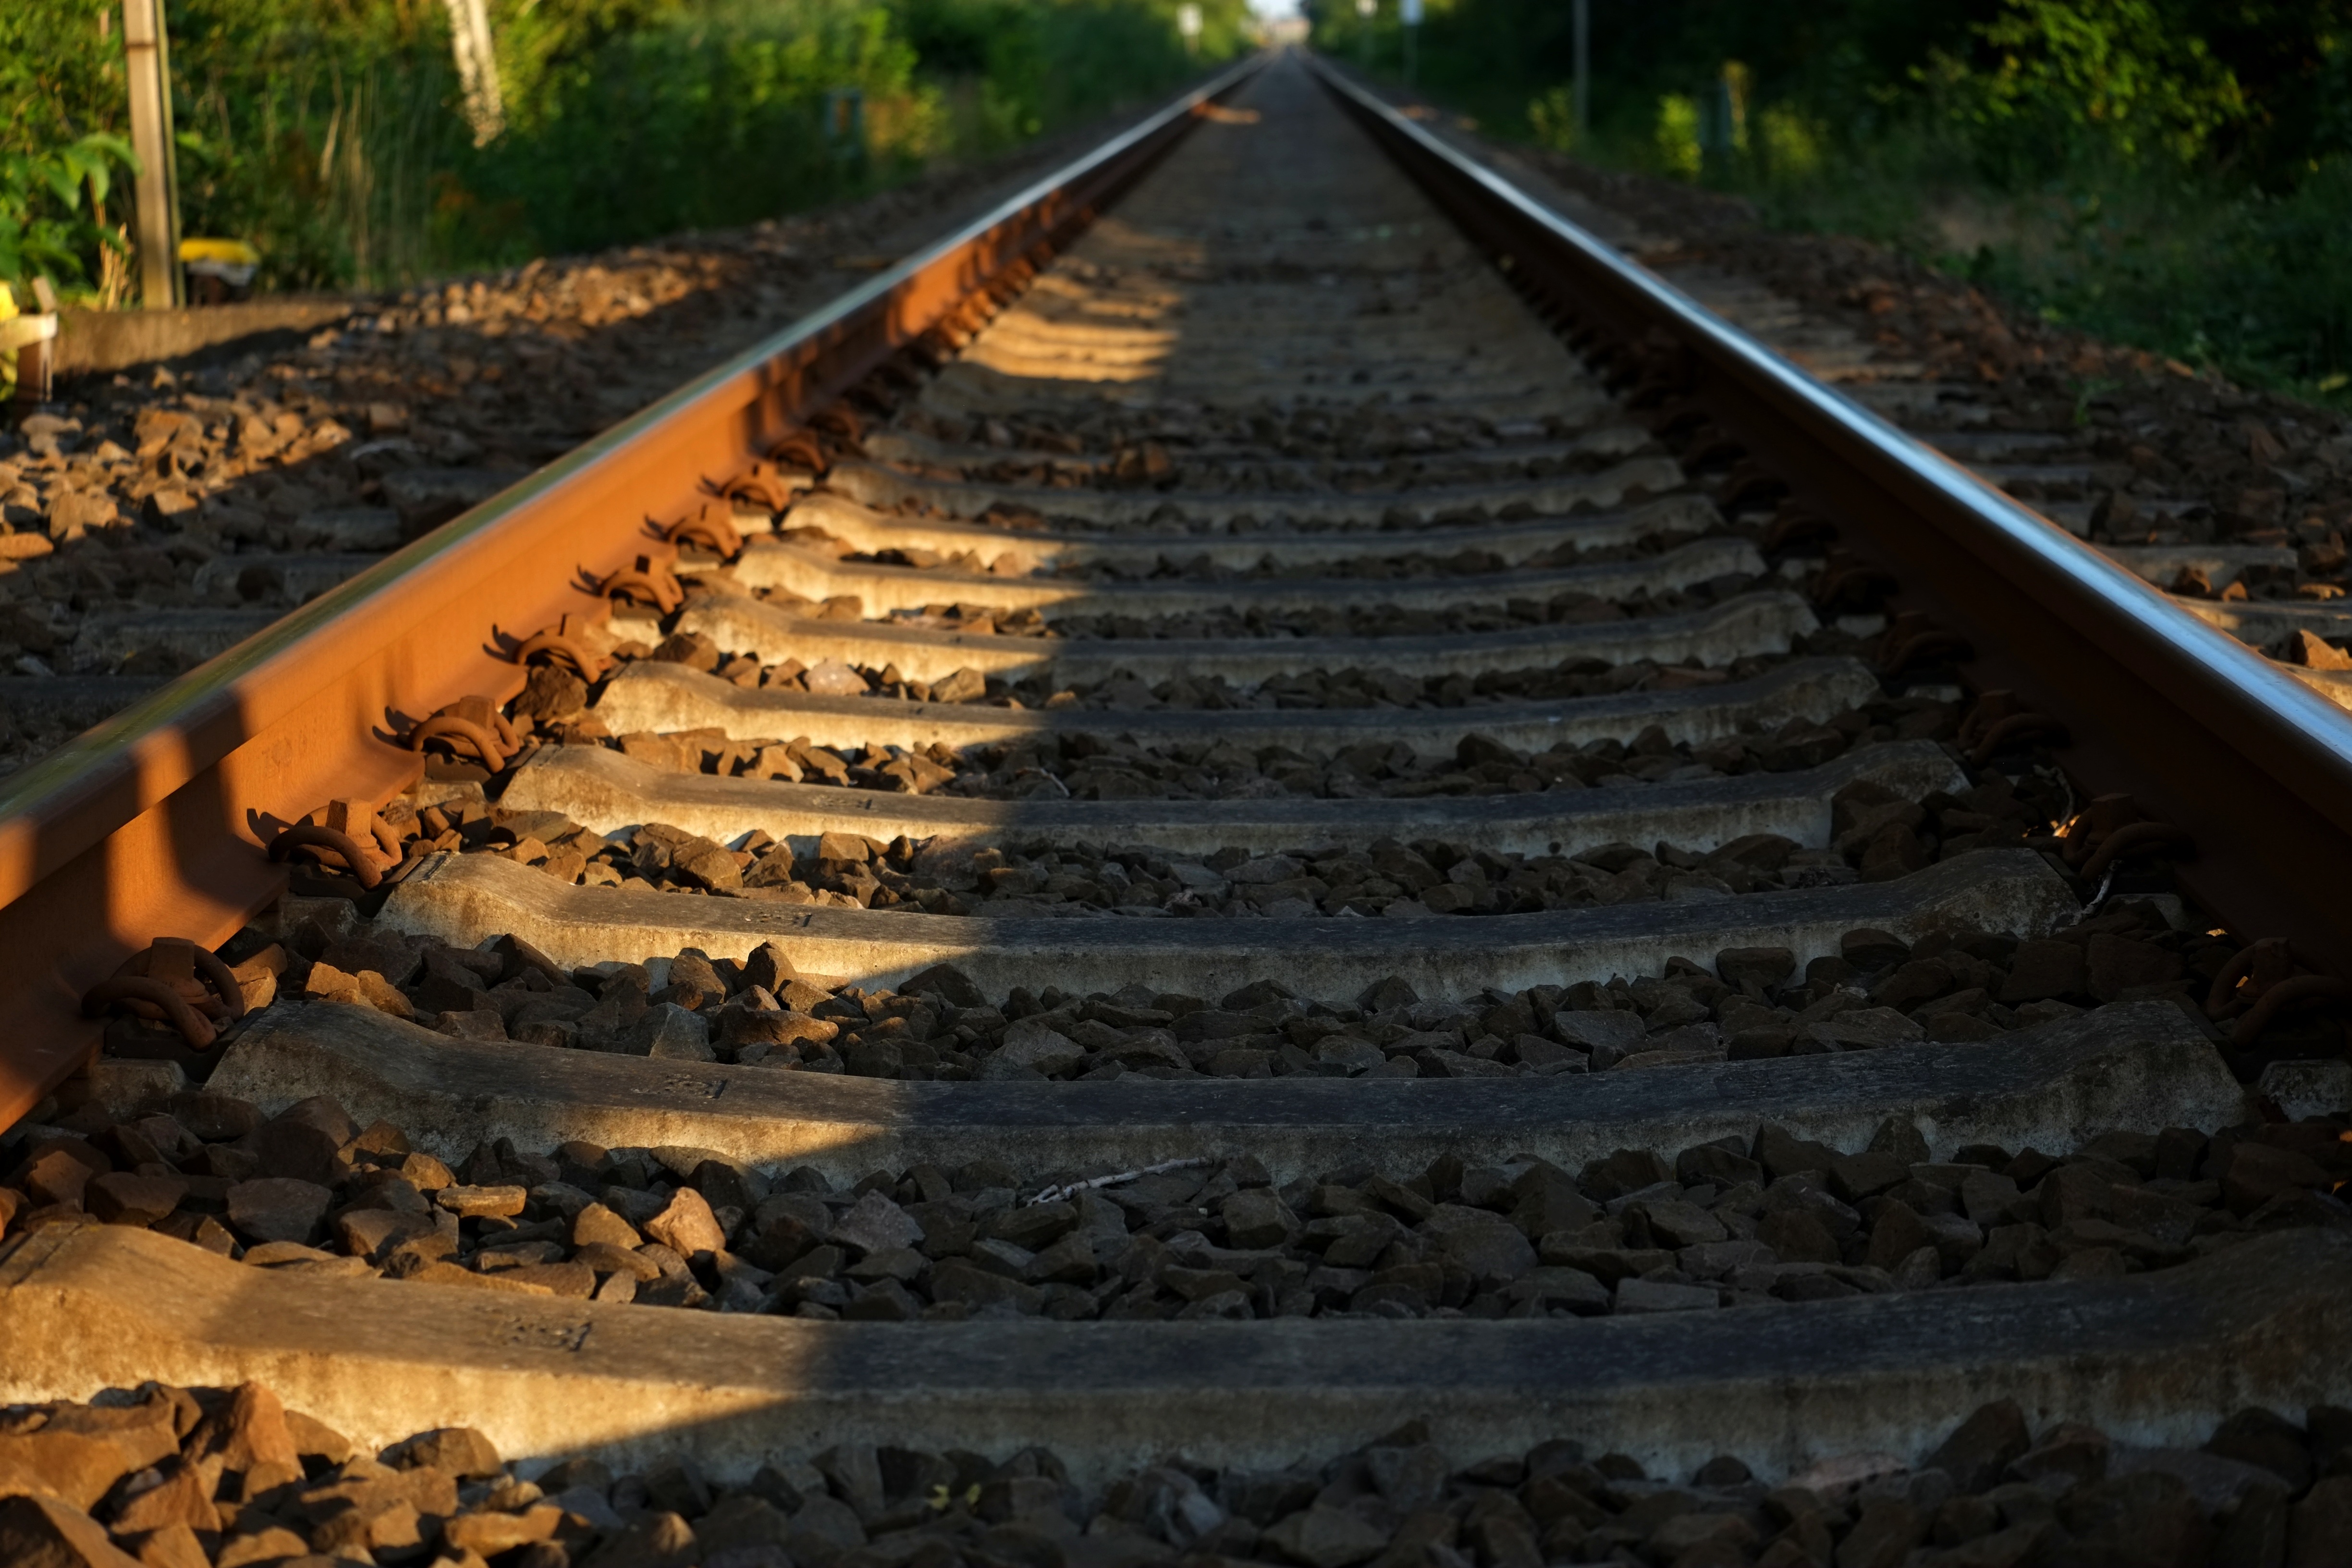
track, railway, traffic, train, travel, transport, soil, infinity, tracks, loneliness, germany, railways, away, seemed, junction, distant, railway tracks, rail traffic, track bed, railroad tracks, railway rails, railway sleepers, regional traffic, railway track